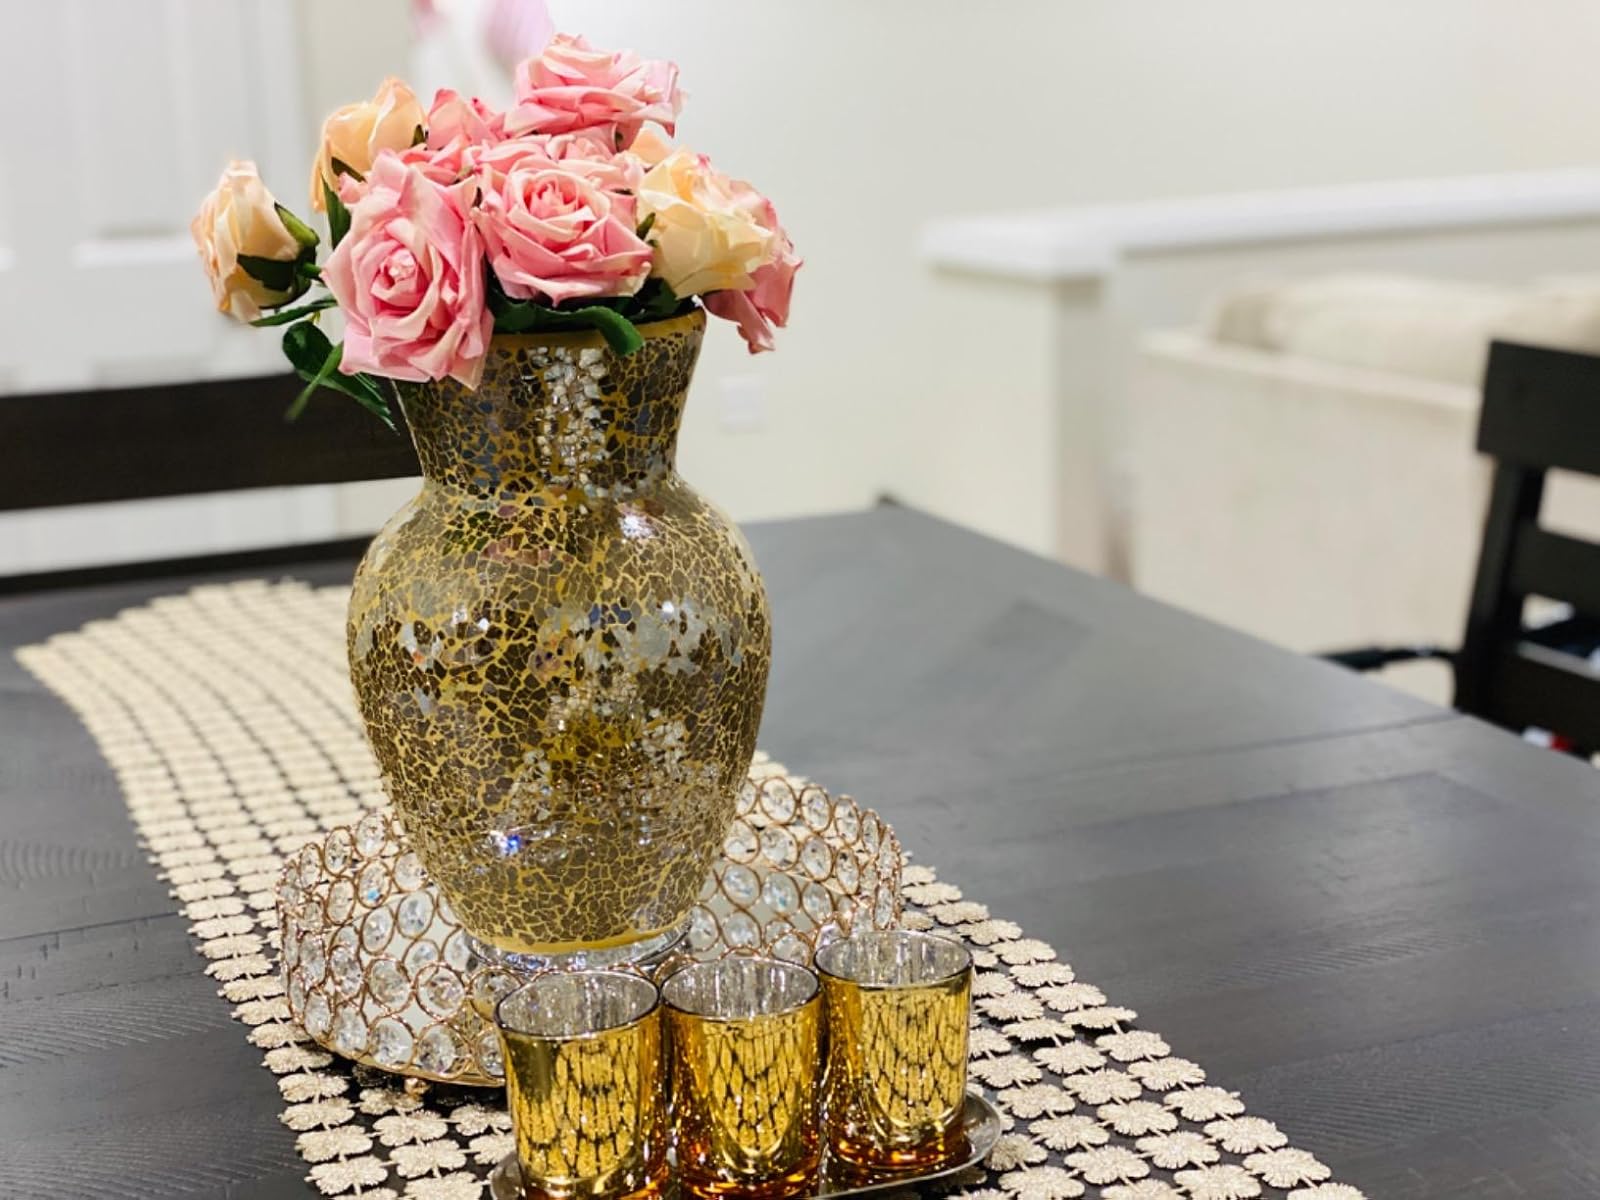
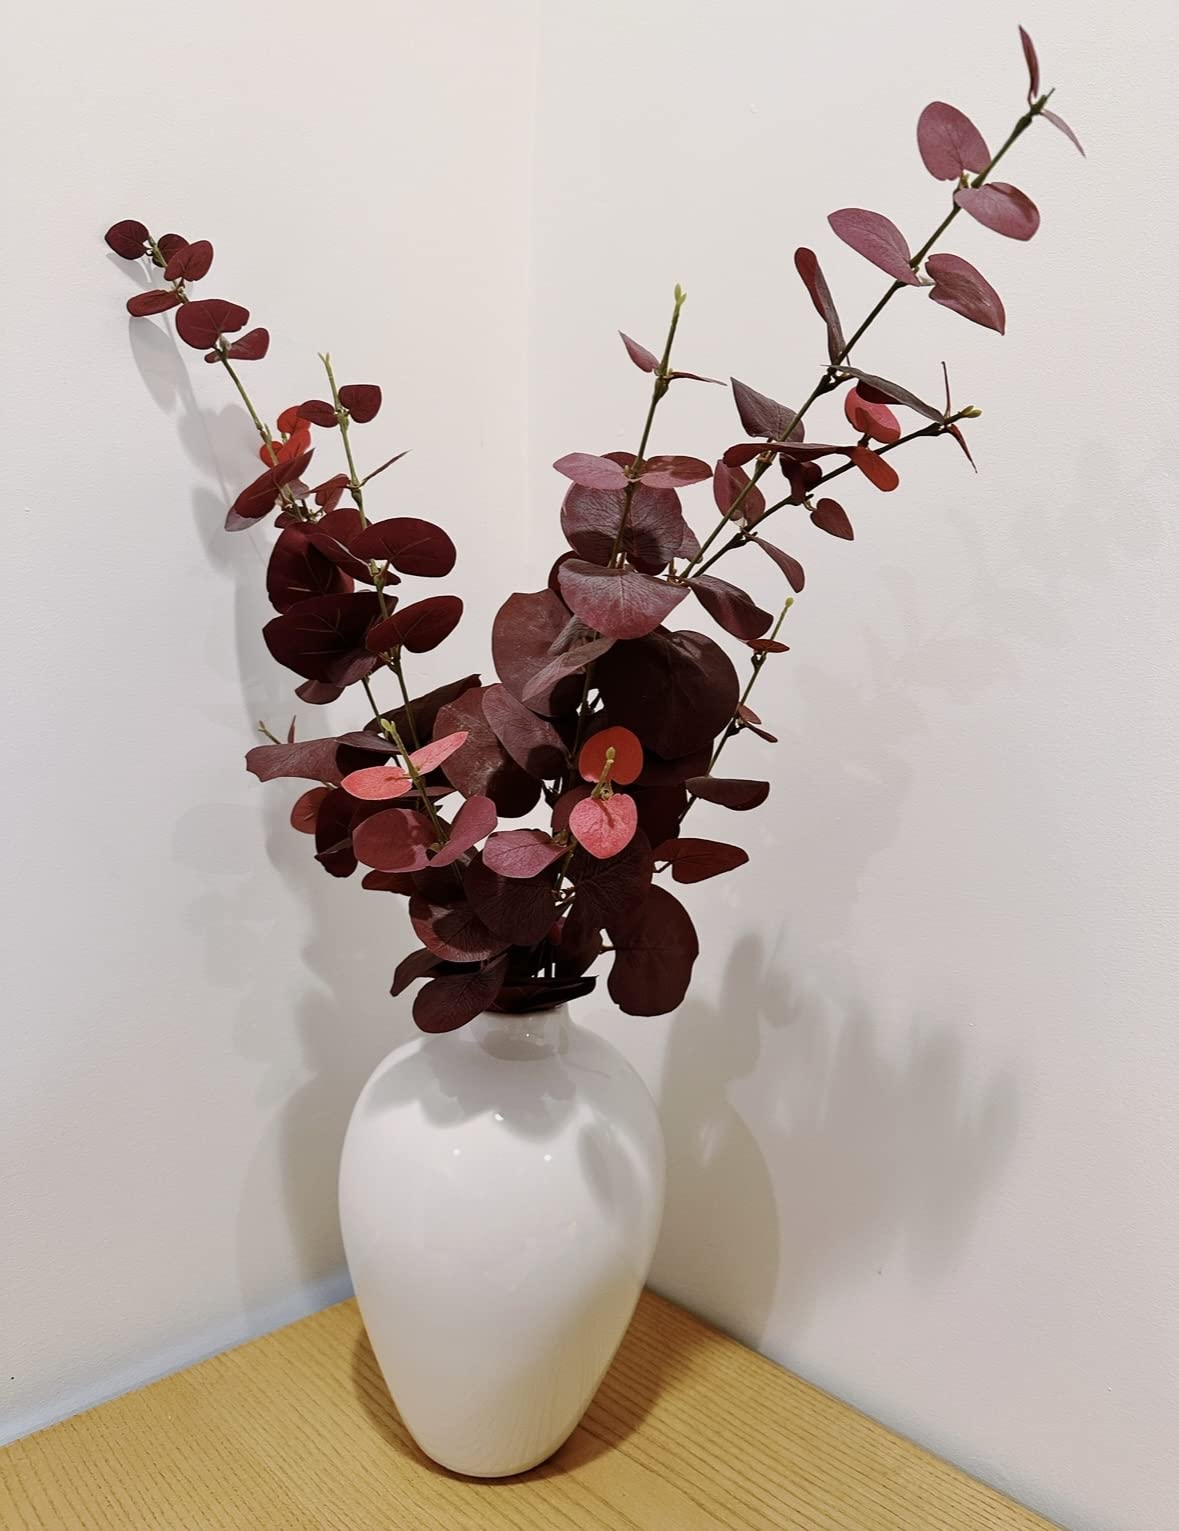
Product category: vase
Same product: no